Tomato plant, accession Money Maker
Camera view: horizontal (90 deg, fisheye); turntable rotation: 30 degrees
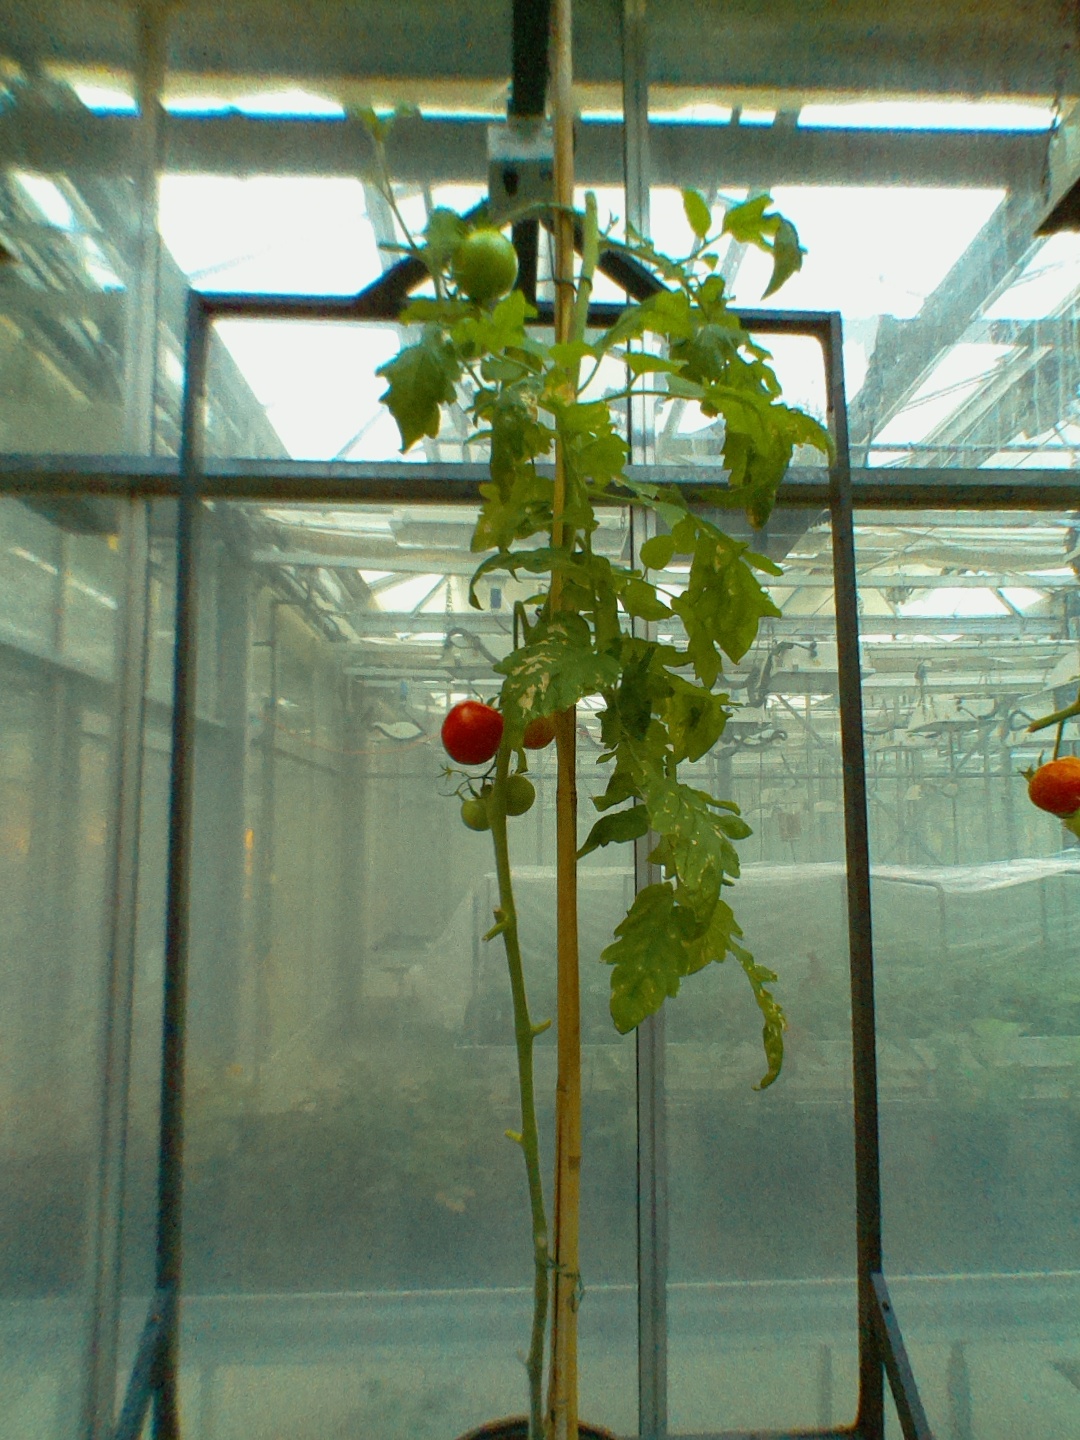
BBCH growth stage 84: 40%-50% of fruits show typical fully ripe color